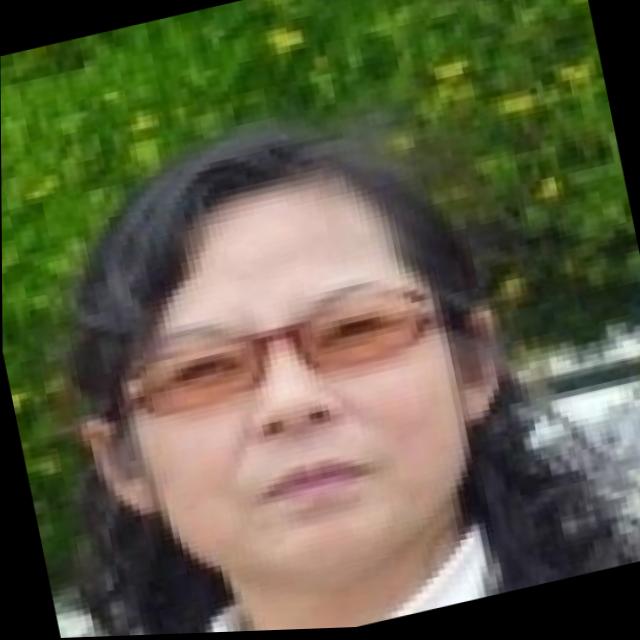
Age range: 45-64